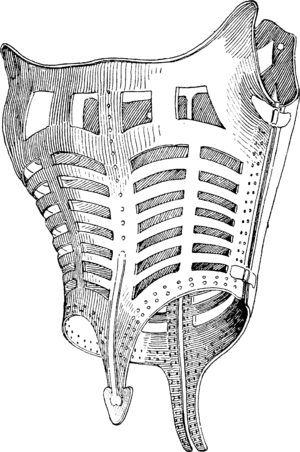
Corset en fer (Musee de Cluny).